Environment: real
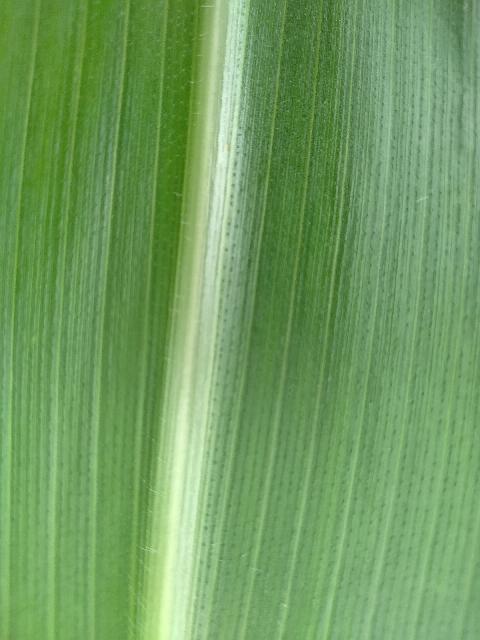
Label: healthy